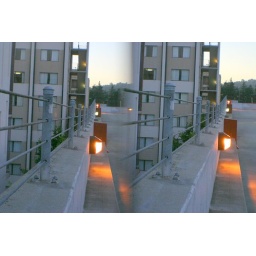
Look beyond screen plane to fuse and view in depth.